Pasifika New Zealanders

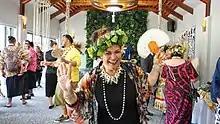
Mary Ama and the Pacifica Mamas celebrating the Matairangi Mahi Toi arts residency at Government House

Pasifika New Zealanders (also called Pacific Peoples) are a pan-ethnic group of New Zealanders associated with, and descended from, the indigenous peoples of the Pacific Islands (also known as Pacific Islanders) outside New Zealand itself. They form the fourth-largest ethnic grouping in the country, after European descendants, indigenous Māori, and Asian New Zealanders. Over 380,000 people identify as being of Pacific origin, representing 8% of the country's population, with the majority residing in Auckland.